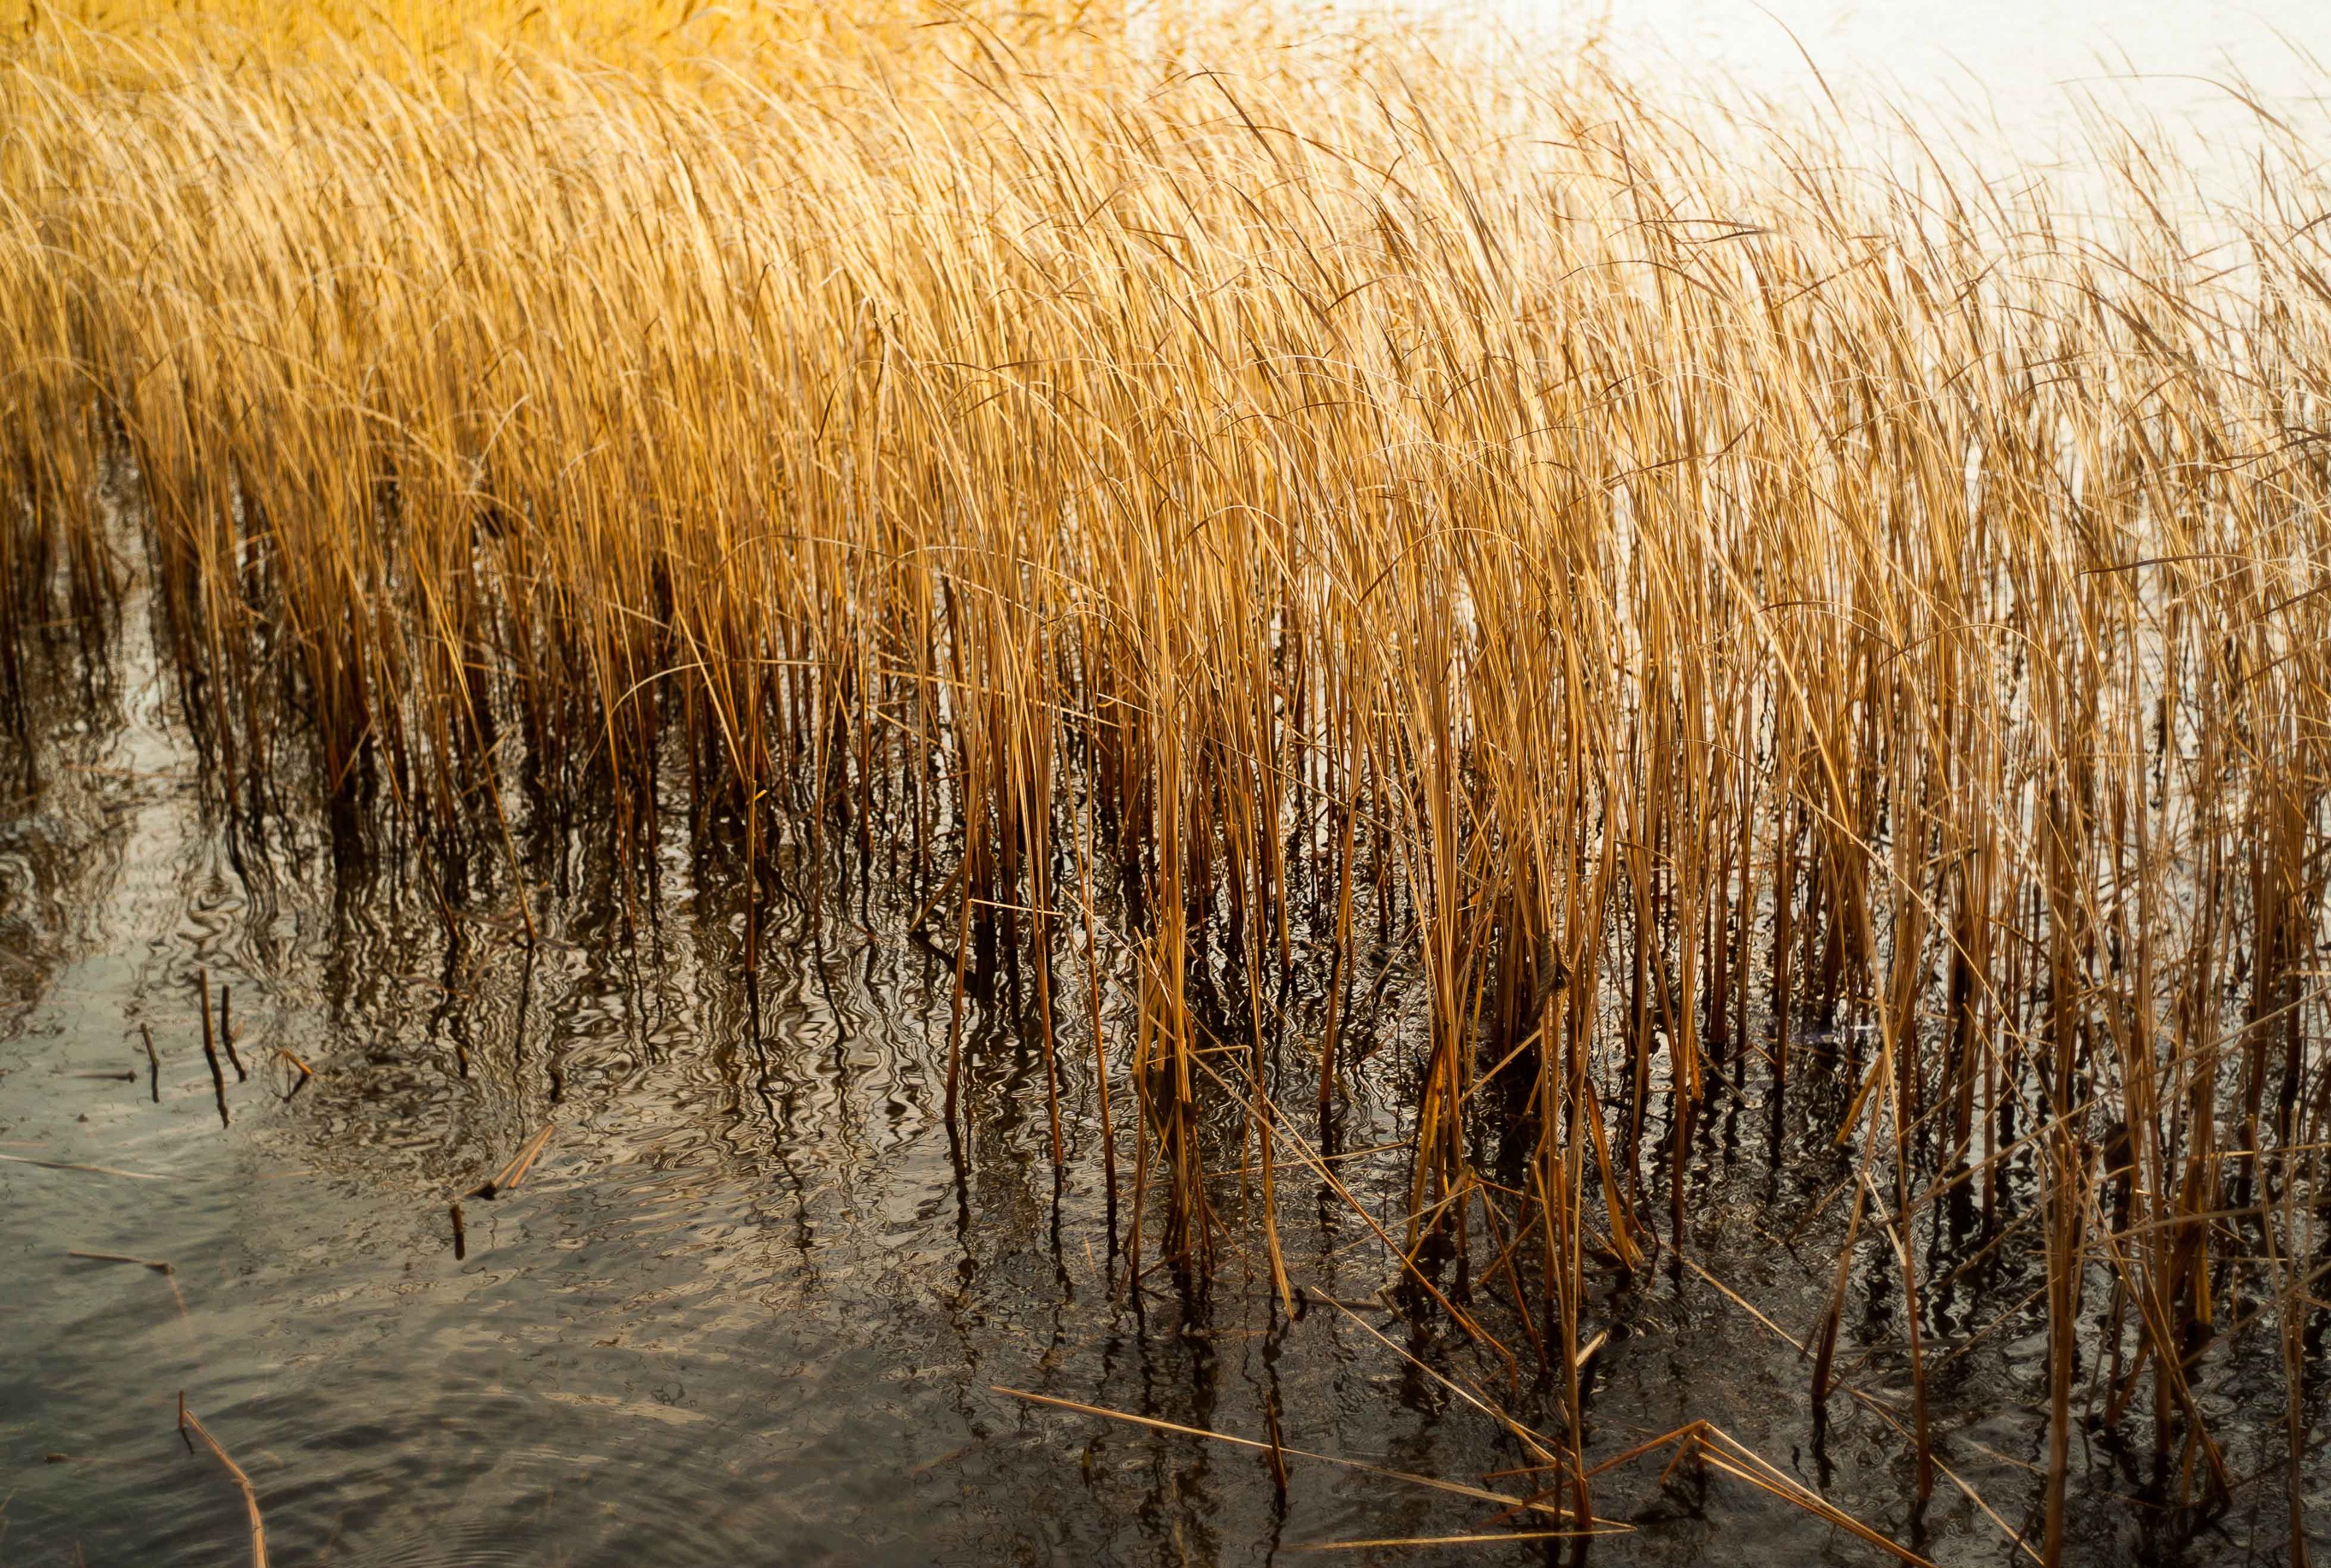
water, nature, grass, outdoor, plant, field, wheat, prairie, sunlight, shore, lake, dry, reed, pond, environment, food, crop, brown, botany, agriculture, flora, season, ecology, withered, flowering plant, grass family, land plant, phragmites